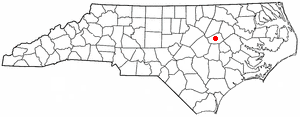
La ville de Wilson est le siège du comté de Wilson, situé dans l’État de Caroline du Nord, aux États-Unis. Sa population s’élevait à 49 167 habitants lors du recensement de 2010, estimée à 49 348 habitants en 2017.